Committal procedure

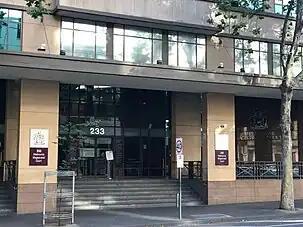
The Melbourne Magistrates' Court. In Victoria, Australia, all committal procedures take place in the Magistrates' Court

In law, a committal procedure is the process by which a defendant is charged with a serious offence under the criminal justice systems of all common law jurisdictions except the United States. The committal procedure replaces the earlier grand jury process.